Gaza War (2008–2009)

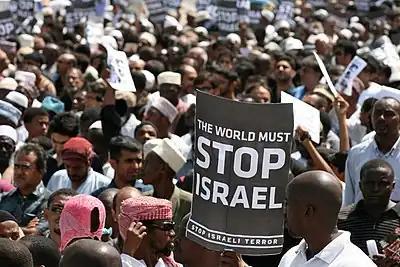
Protest against the war in Dar es Salaam, Tanzania

International news networks named the conflict "War in Gaza" and focused on the assault. Israeli media called it the "War in the South" ( "Milẖama BaDarom") and dispatched reporters to Israeli towns hit by rockets. Al Jazeera suggested that it was a war against Palestinian civilians with the title "War on Gaza".